Church of Sancti Spiritus

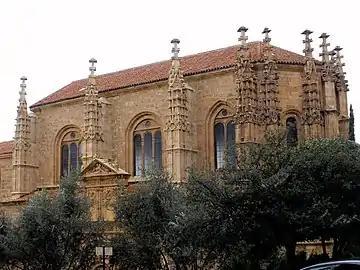

Content in this edit is translated from the existing Spanish Wikipedia article at ; see its history for attribution.